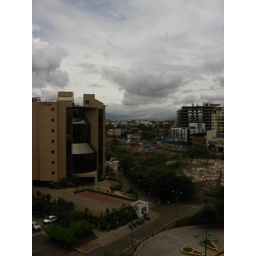
The sky over the river